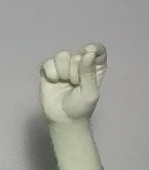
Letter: fa